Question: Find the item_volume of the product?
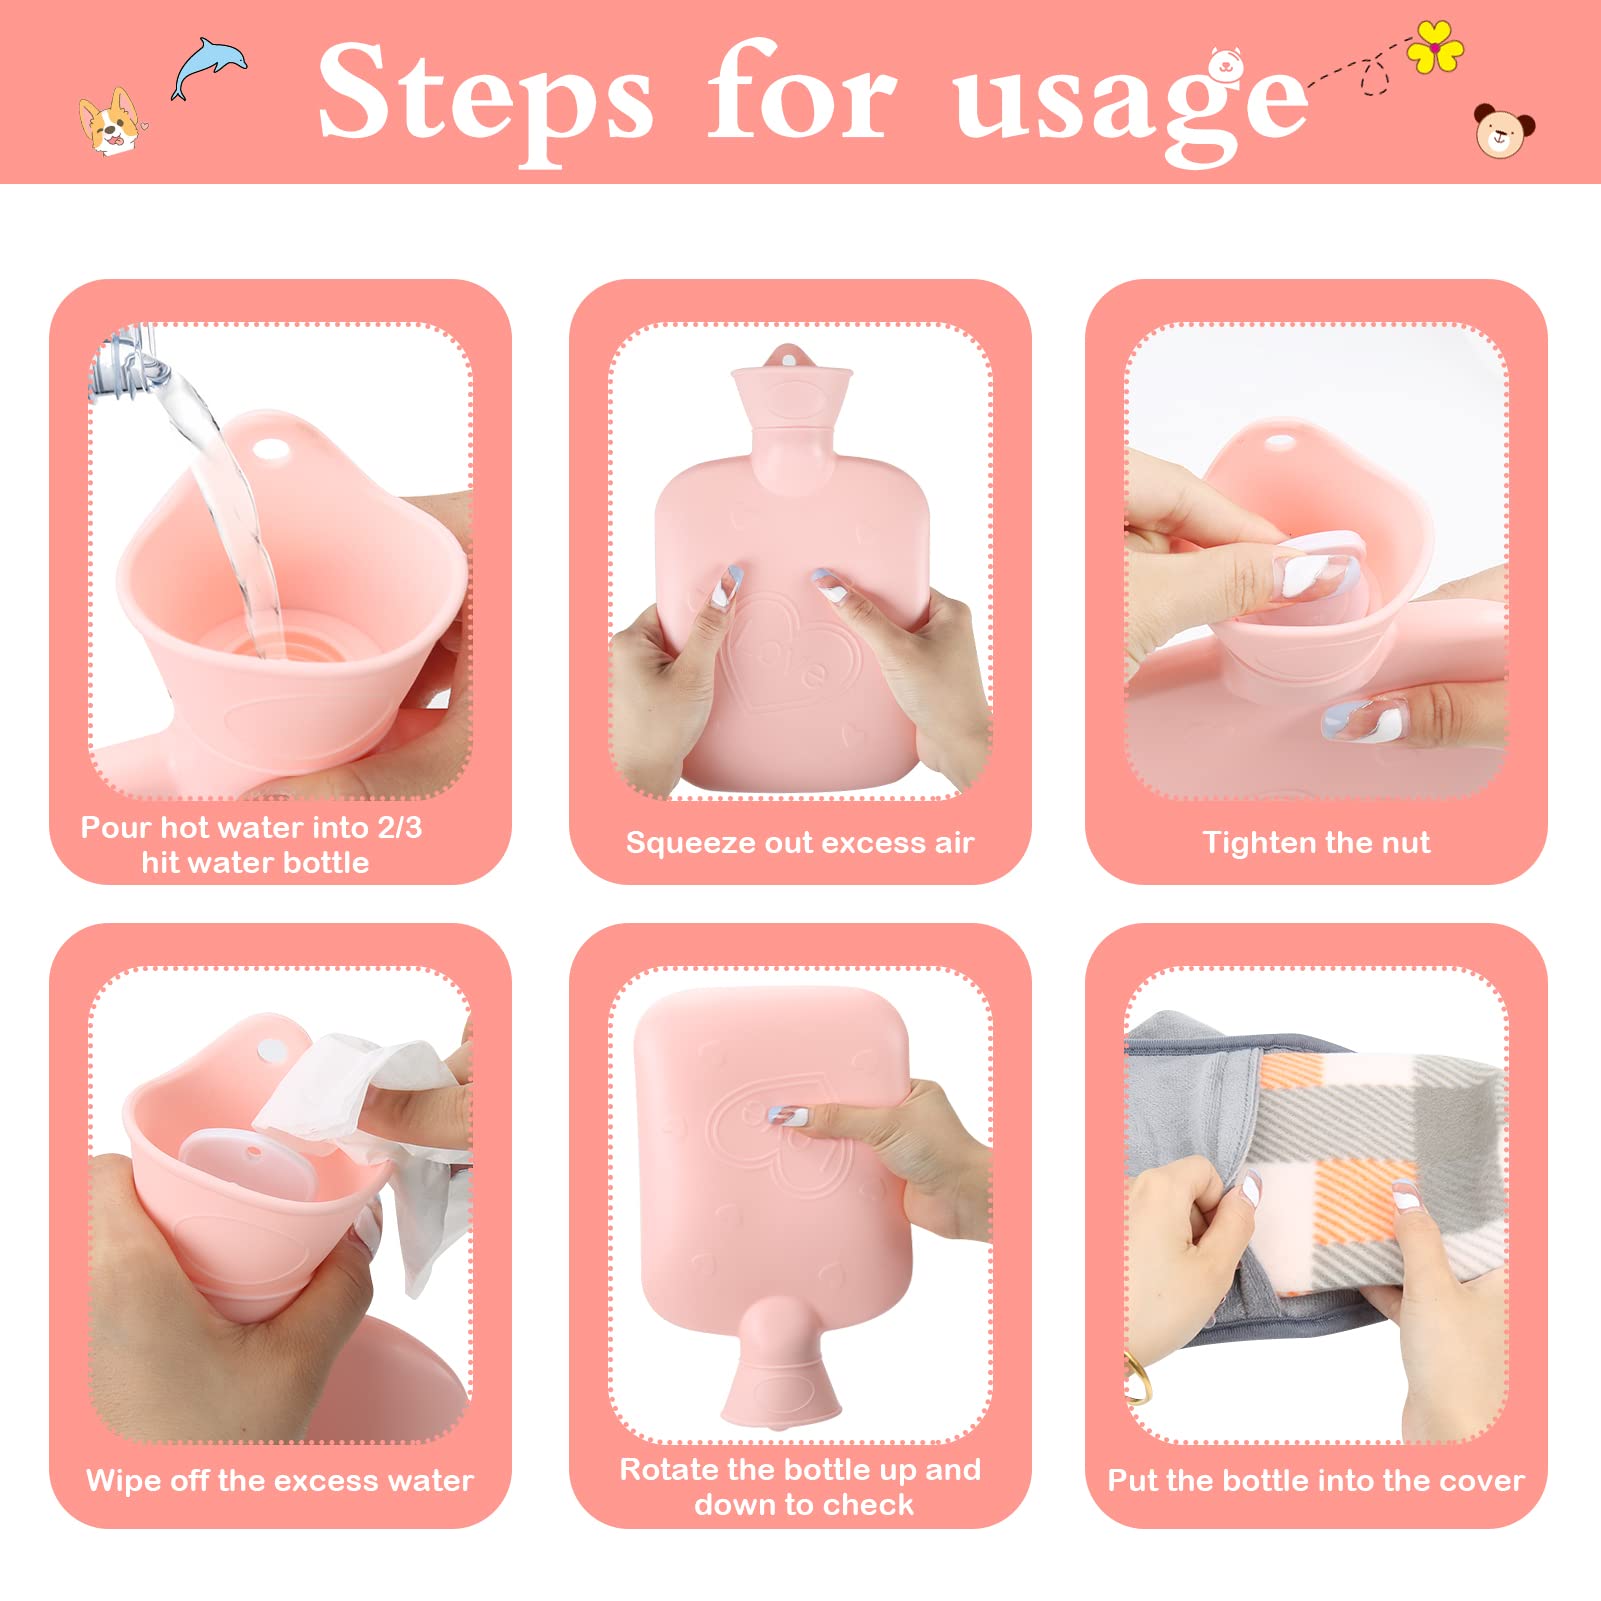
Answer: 0.6666666666666666 pint